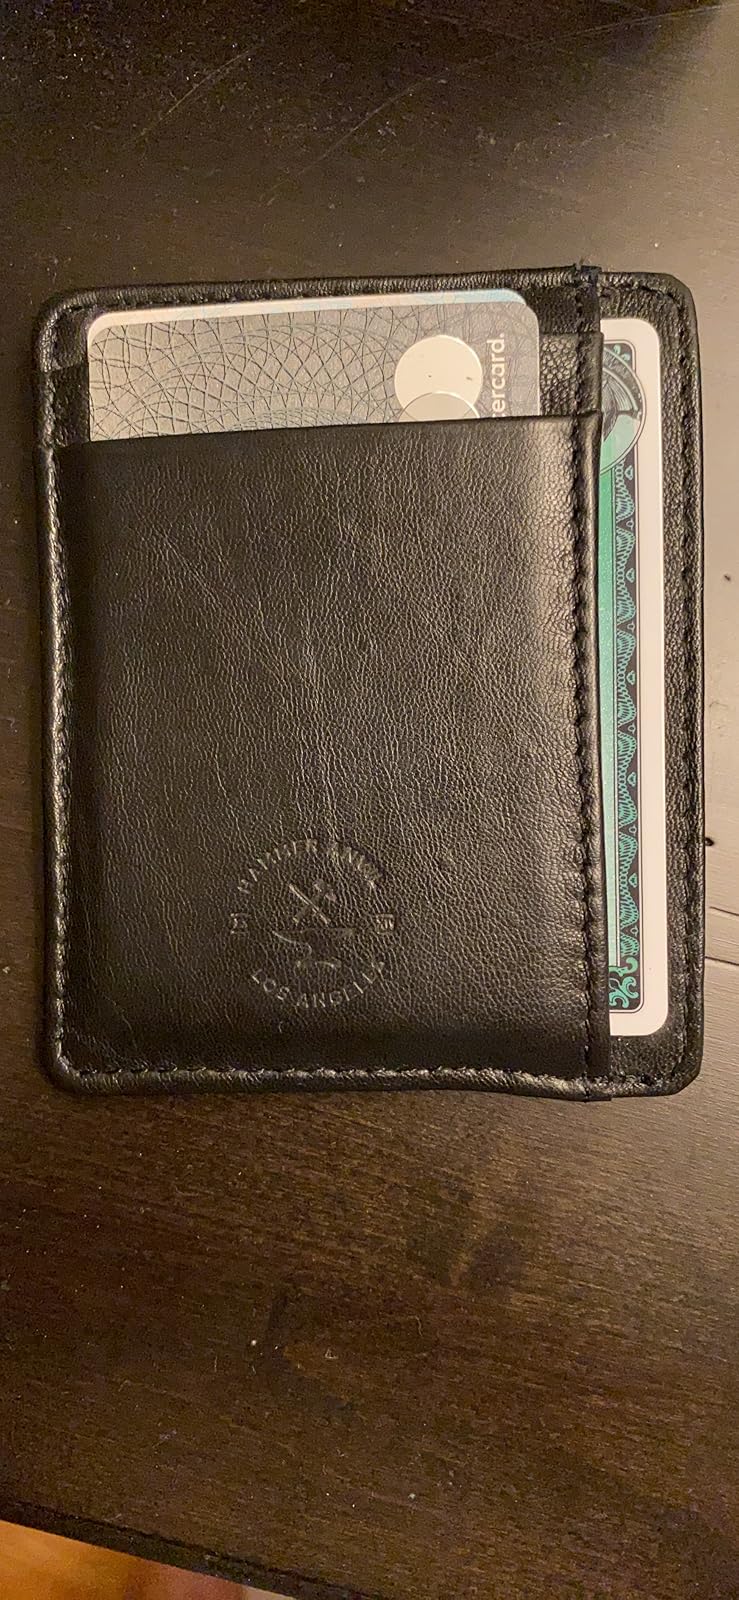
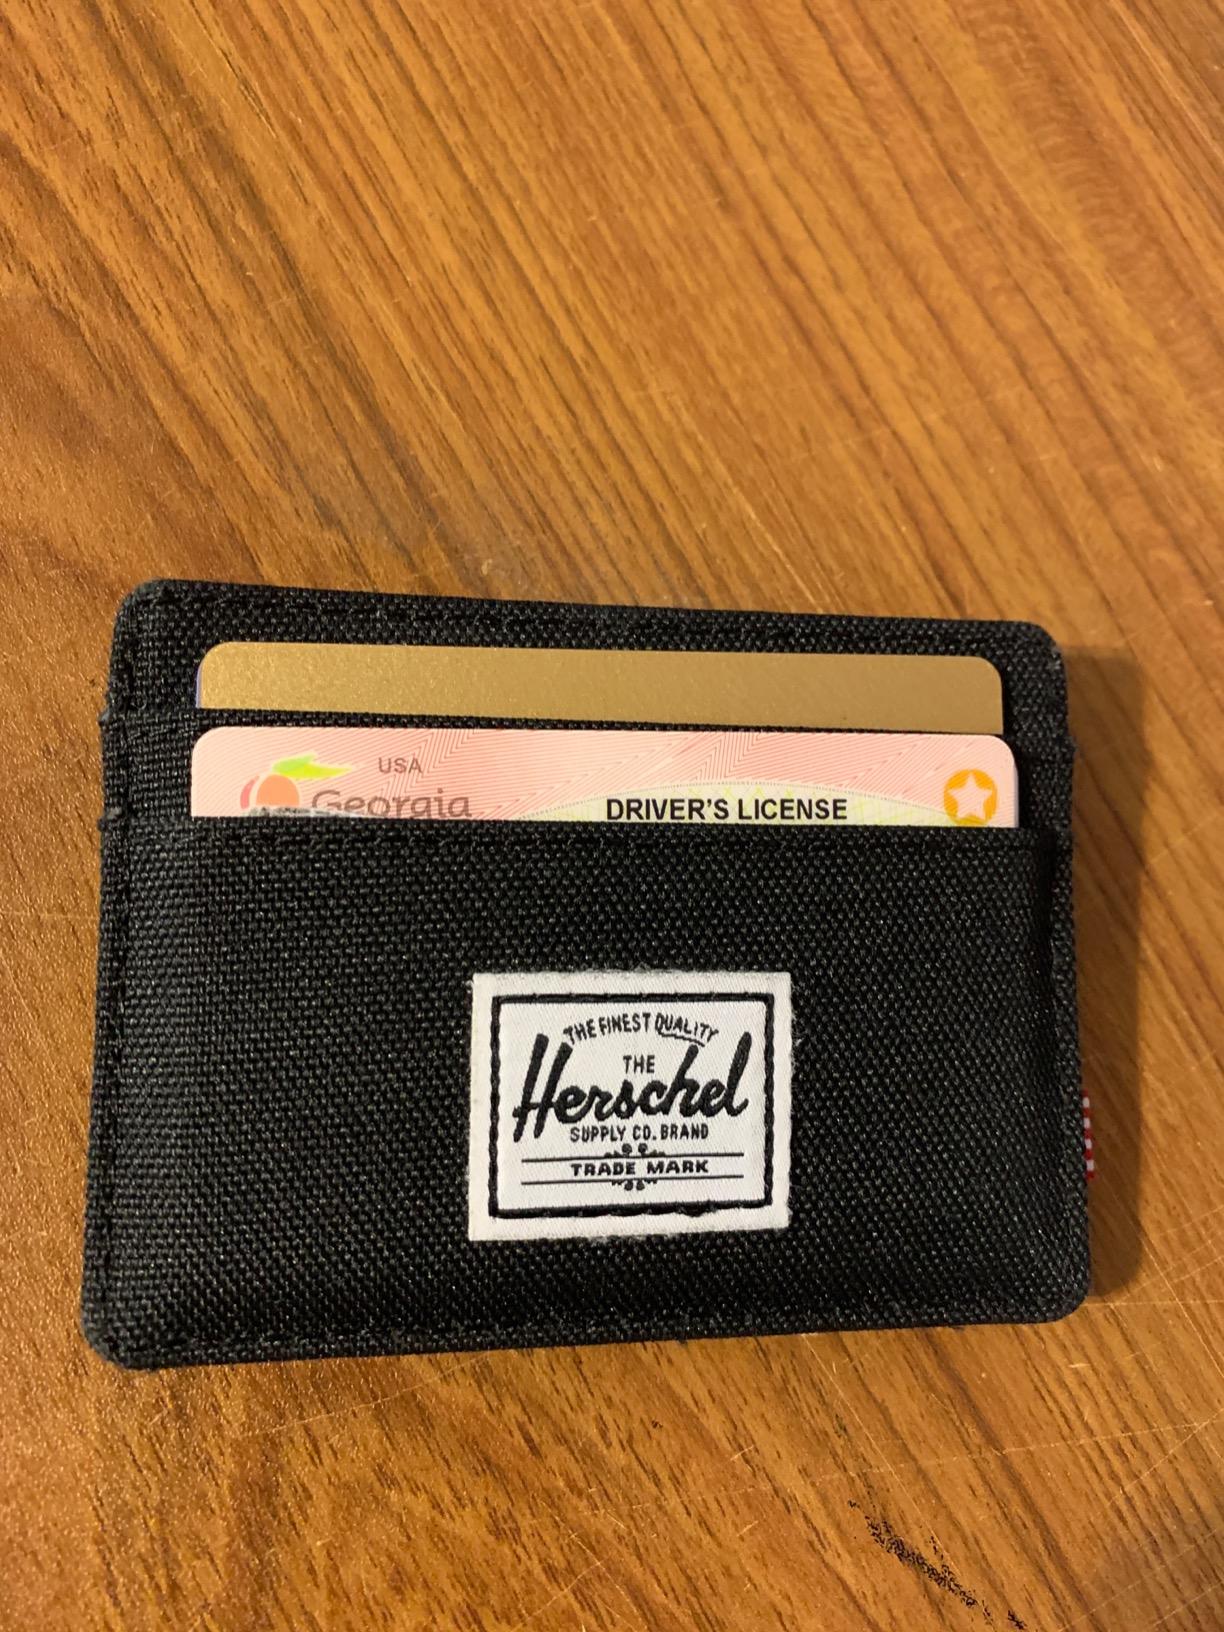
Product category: accessories_wallet
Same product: no